Interrabang (film)

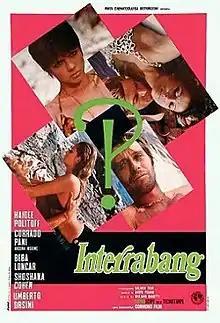
Theatrical release poster

Interrabang is a 1969 Italian giallo film directed by Giuliano Biagetti, starring Haydee Politoff and Beba Lončar. The title refers to the "Interrobang" (‽), a punctuation mark that combines a question mark and an exclamation mark, which appears on a necklace worn by Politoff's character Valeria throughout the film.